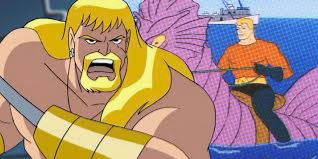
Portrait style: Cartoon Portrait